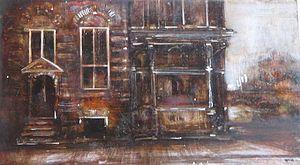
Tableau d'une maison